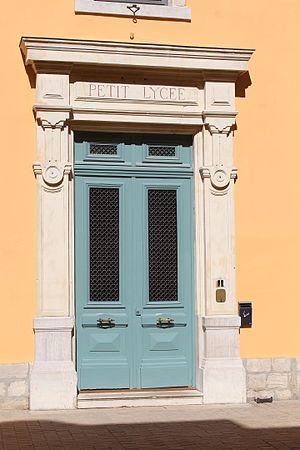
Porte du petit Lycée du Lycée Lalande de Bourg-en-Bresse.
Le lycée Lalande est une institution d'enseignement secondaire sis à Bourg-en-Bresse. Un collège fondé par les Jésuites en 1649 passe en différentes mains lorsque la Compagnie de Jésus est bannie de France. Il devient le Lycée Lalande à la fin du XIXe siècle. En 2017 le lycée accueille plus de mille élèves, de la seconde aux classes préparatoires aux grandes écoles. Les classes sont essentiellement scientifiques.